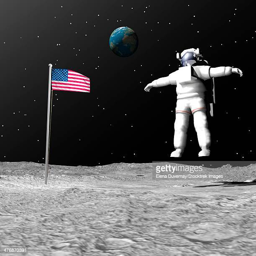
first astronaut on the moon floating next to flag in the background .